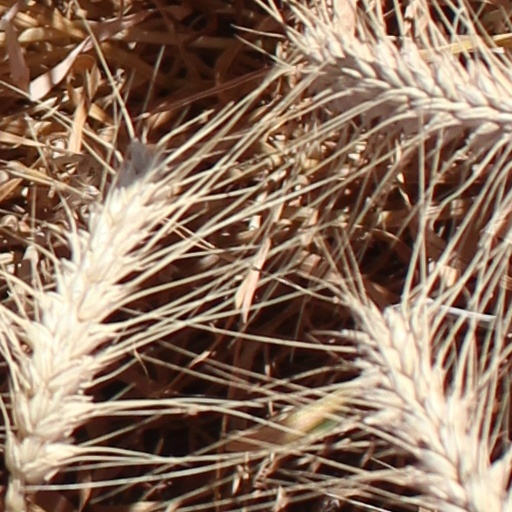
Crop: wheat